Alonzo A. Loper

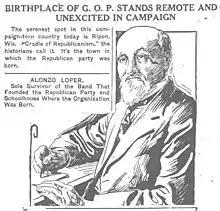
Alonzo Loper depicted in a contemporary 1916 newspaper

Born in Blenheim, New York, Loper moved to Cereso, (now Ripon, Wisconsin), Fond du Lac County, Wisconsin Territory in 1846. Loper was a farmer. He served as town treasurer and also served on the Fond du Lac County Board of Supervisors. Loper was active in the Republican Party. Loper served in the Wisconsin State Assembly in 1873 and then in the Wisconsin State Assembly in 1878 and 1879. In 1887 and 1888, Loper was deputy warden of the Waupun Correctional Institution. Loper died of heart failure in Ripon, Wisconsin.